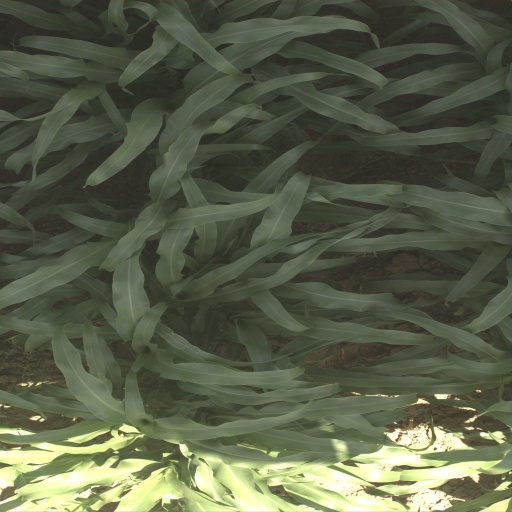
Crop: sorghum